O'Driscoll

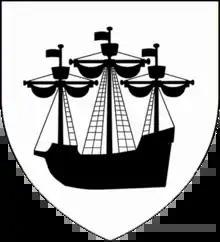
The O'Driscoll coat of arms

O'Driscoll (and its derivative Driscoll) is an Irish surname. It is derived from the Gaelic "Ó hEidirsceoil". The O'Driscolls were rulers of the Dáirine sept of the Corcu Loígde until the early modern period; their ancestors were Kings of Munster until the rise of the Eóganachta in the 7th century. At the start of the 13th century, three prominent branches of the family came into existence: O'Driscoll Mor, O'Driscoll Og, and O'Driscoll Beara. The Ó prefix was dropped by many in Ireland during the 17th and 18th centuries. The surname is now most prominent in the Irish counties of Cork and Kerry.